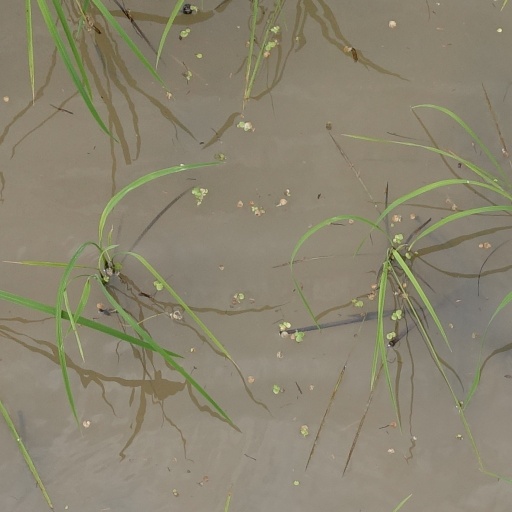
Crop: rice